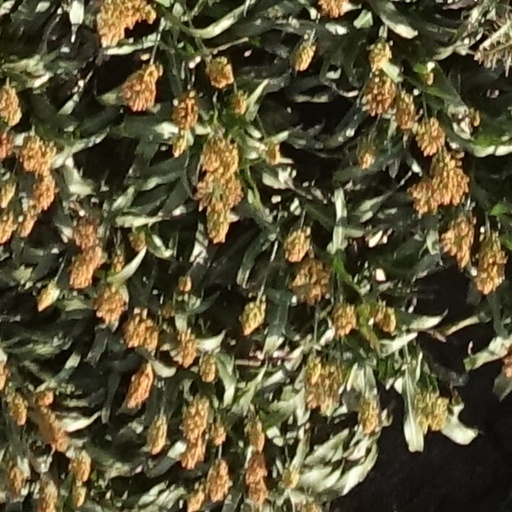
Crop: sorghum